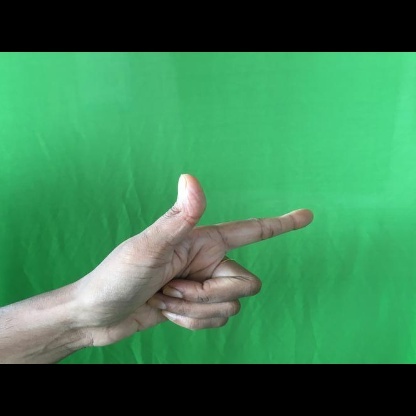
Mudra: Chandrakala